Antonio Valencia

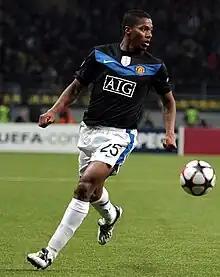
Valencia playing against CSKA Moscow during his first season at Manchester United

On 30 June 2009, Valencia became Manchester United's first summer signing, having cut his holiday short to have a medical with the club. He signed a four-year contract for an undisclosed fee, rumoured to be in the region of £16 million.